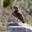
Label: bird